Cardinal (Catholic Church)

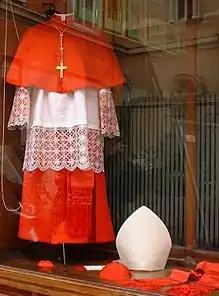
Choir dress of a cardinal

Each cardinal is assigned a titular church upon his creation, which is always a church in the city of Rome. Through the process of opting, a cardinal can rise through the ranks from cardinal deacon to priest, and from cardinal priest to that of cardinal bishop – in which case he obtains one of the suburbicarian sees located around the city of Rome. The only exception is for patriarchs of the Eastern Catholic Churches.